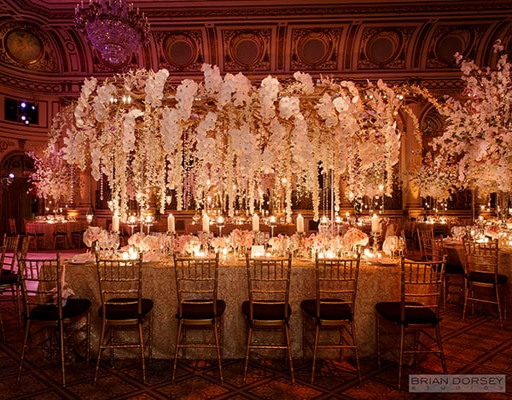
orchids cascading from a centerpiece raised above the table creates such a romantic vibe .